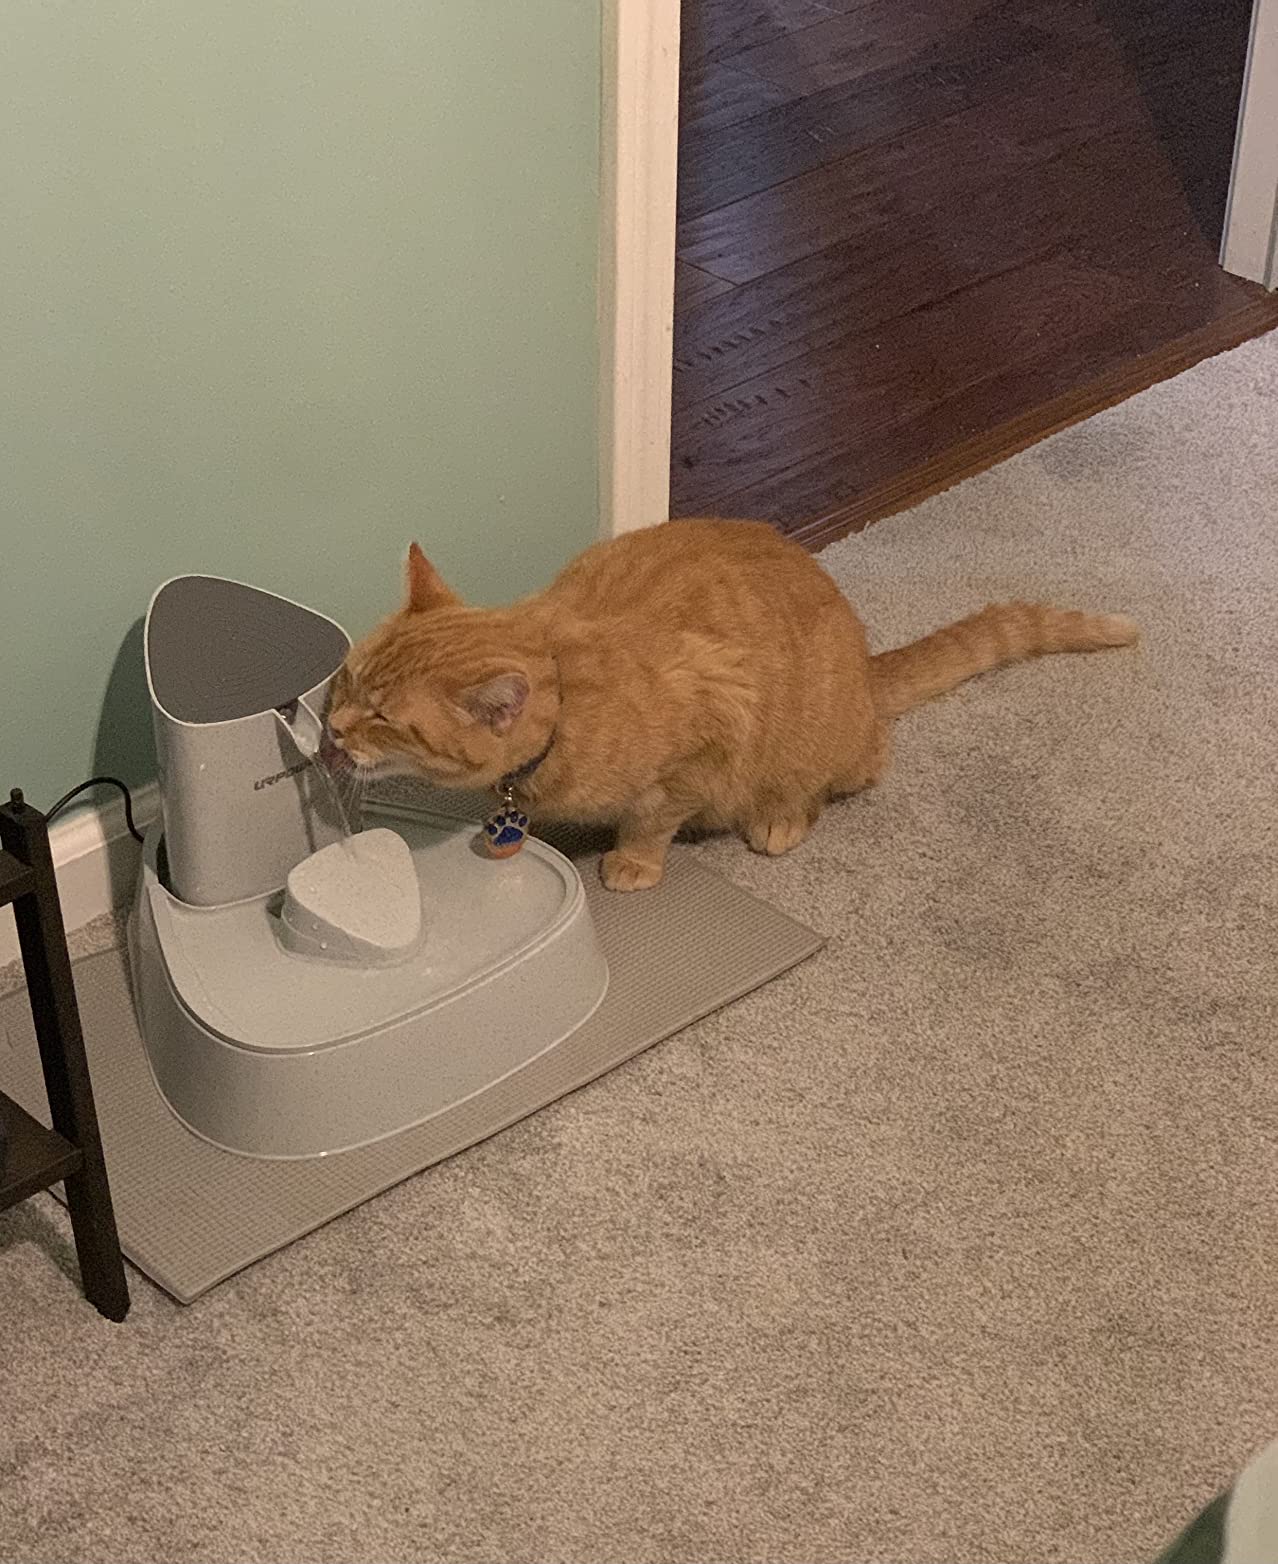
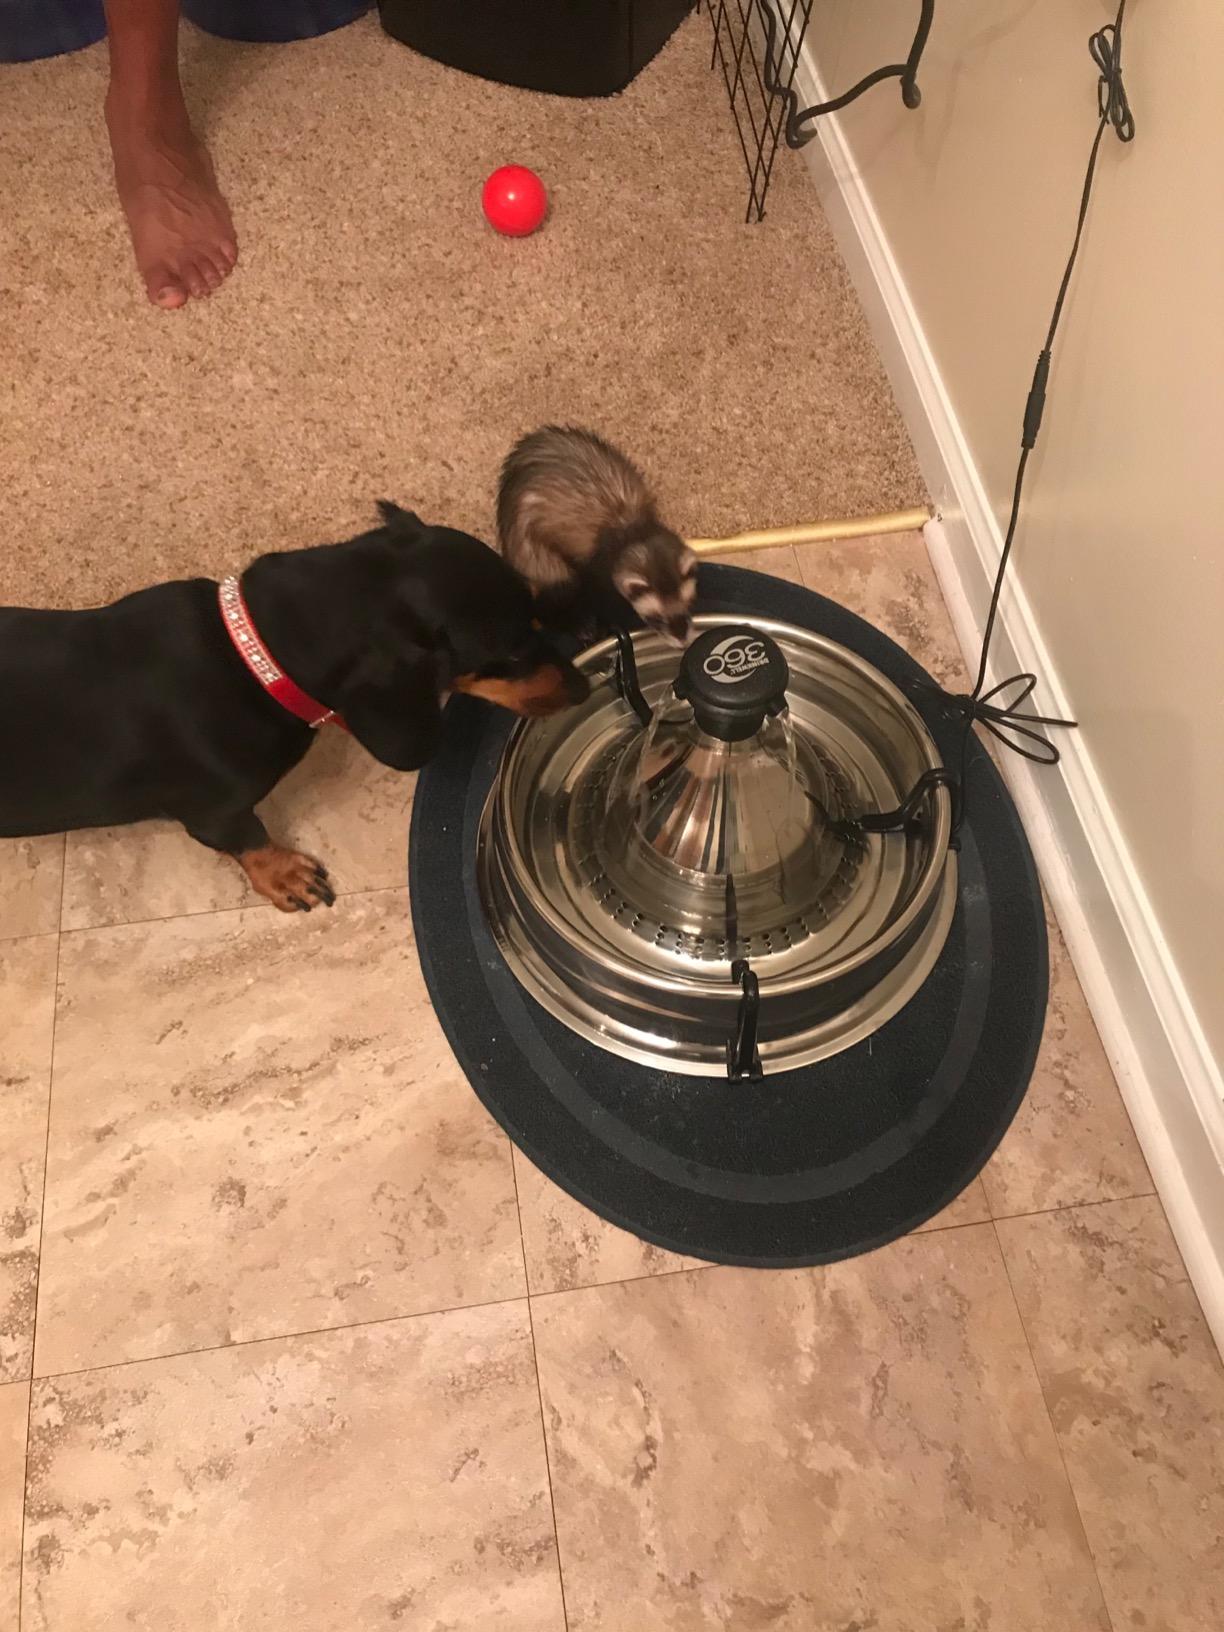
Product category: items_bowl
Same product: no